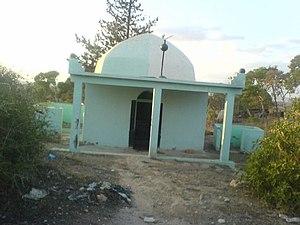
mausolée de sidi brahim
Sidi Brahim est une commune de la wilaya de Sidi Bel Abbès en Algérie.